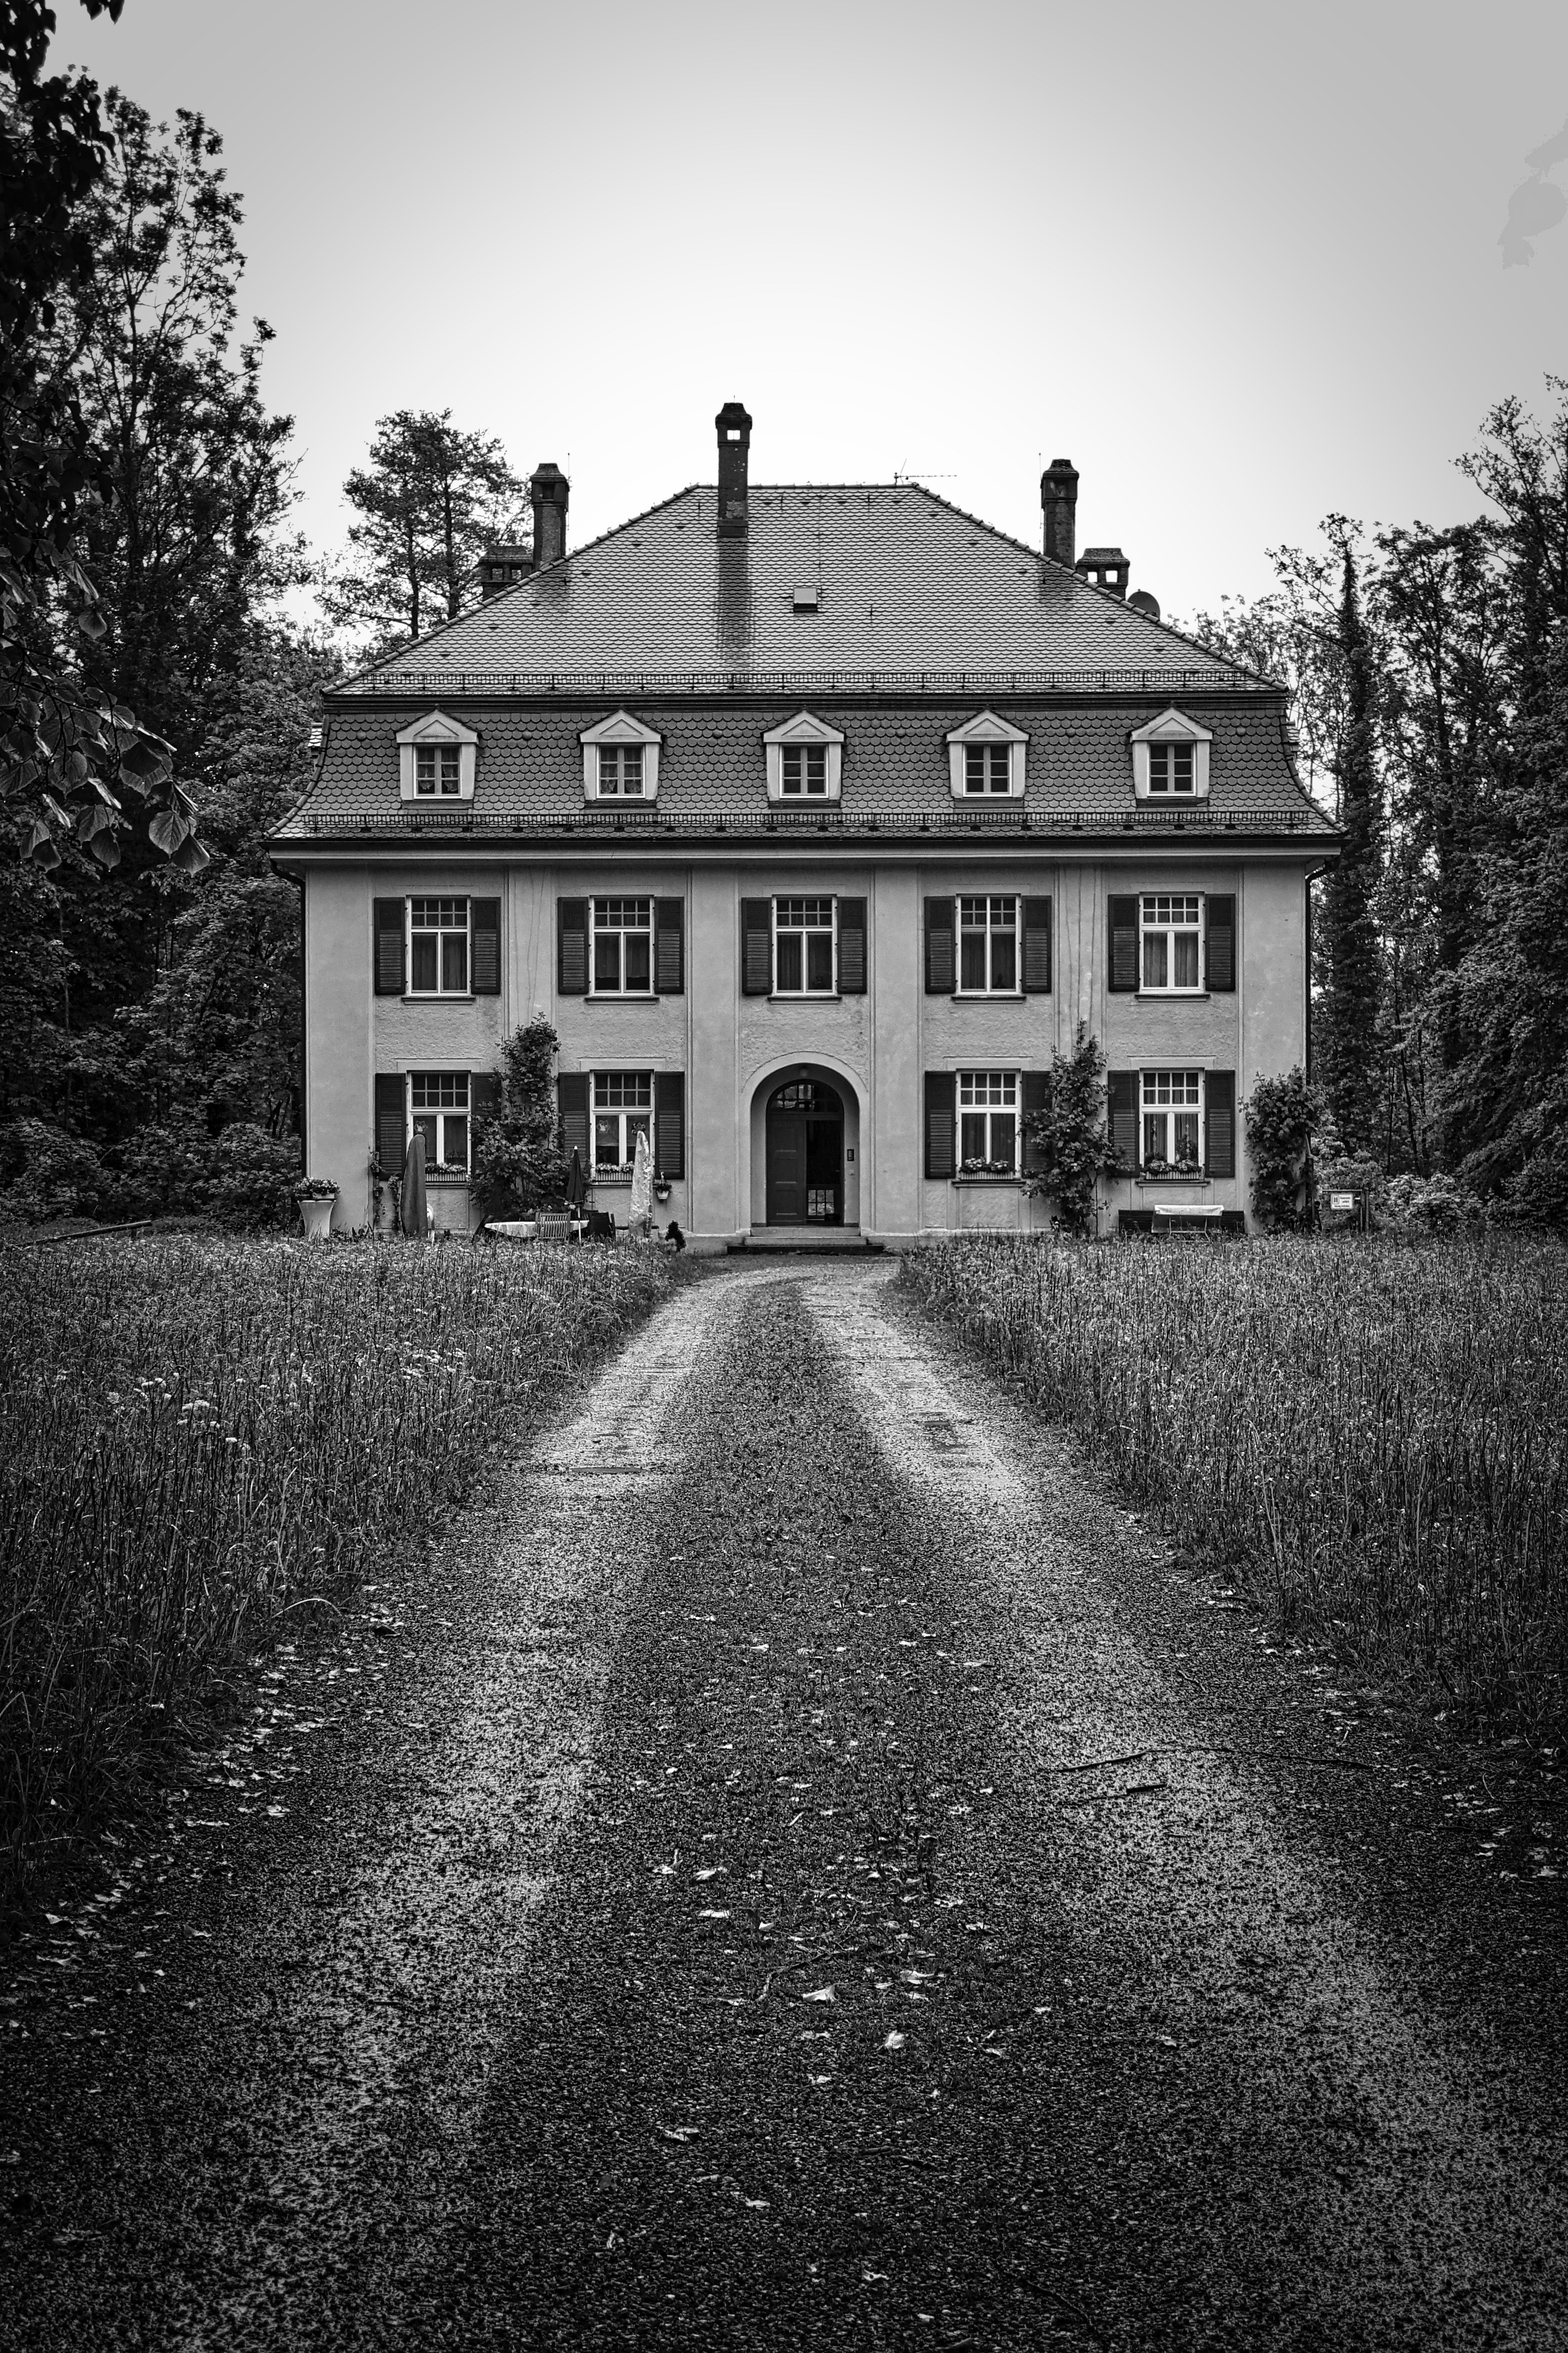
white, house, black, black and white, property, monochrome, estate, building, monochrome photography, home, mansion, architecture, tree, sky, manor house, villa, grass, historic house, photography, stock photography, facade, chateau, style, farmhouse, stately home, lawn